Egyptian Revival architecture in the British Isles

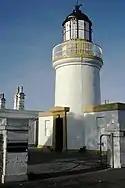
Cromarty Lighthouse

1835–37: Egyptian House, Penzance was built by local bookseller John Lavin as a museum. There is some dispute over the architect and the date of build. In his "Guide to Penzance", published in 1845, J S Courtney describes the building as "... the astonishing gaudy and eccentric Egyptian House recently built by John Lavin, mineralogist and Egyptologist". On this basis the design has been attributed to John Lavin. Other possible architects might be John Foulston who designed the "Egyptian" library at Devonport or possibly Peter Robinson the architect of the Egyptian Hall in Piccadilly, London and who also rebuilt Trelissick the seat of Thomas Daniell in 1824–25. The restoration in 1973 by the Landmark Trust revealed the original gaudy paint colours, which had been painted onto Coade Stone mouldings.